Orania

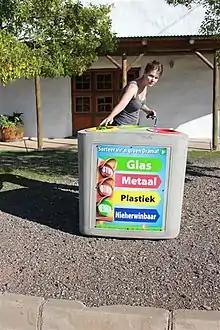
Recycling bins in Orania

A local census carried out in 2023, found 2,874 inhabitants. Children made up a third of the population. According to town authorities, the population had grown by 12% annually, much higher than the South African average of 1.3% per year.